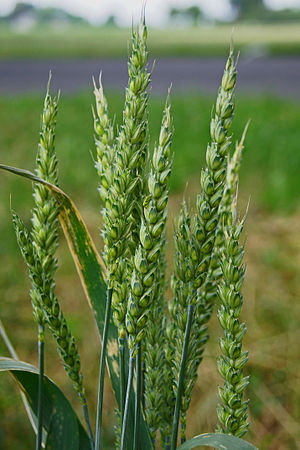
Biologi / Billeder
Biologi er studiet af liv. Ordet er sammensat af de to græske ord bios, som betyder liv, og logia der kan oversættes med "læren om".